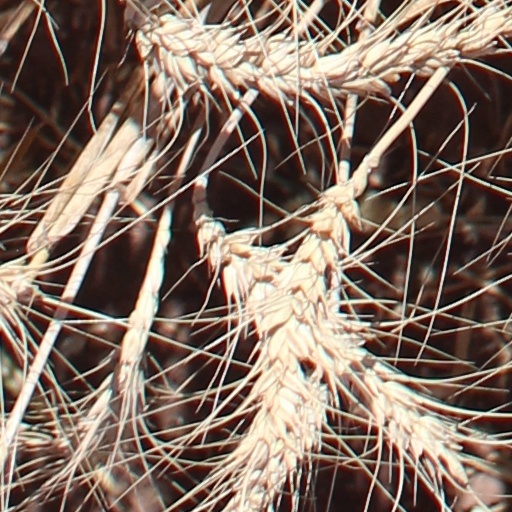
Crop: wheat